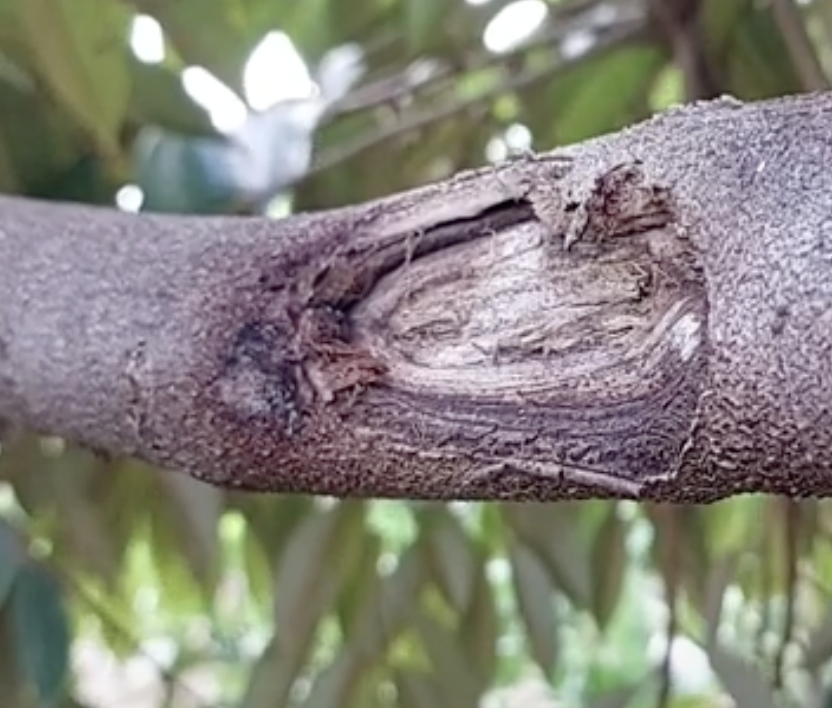
Label: stem_cracking_ gummosis